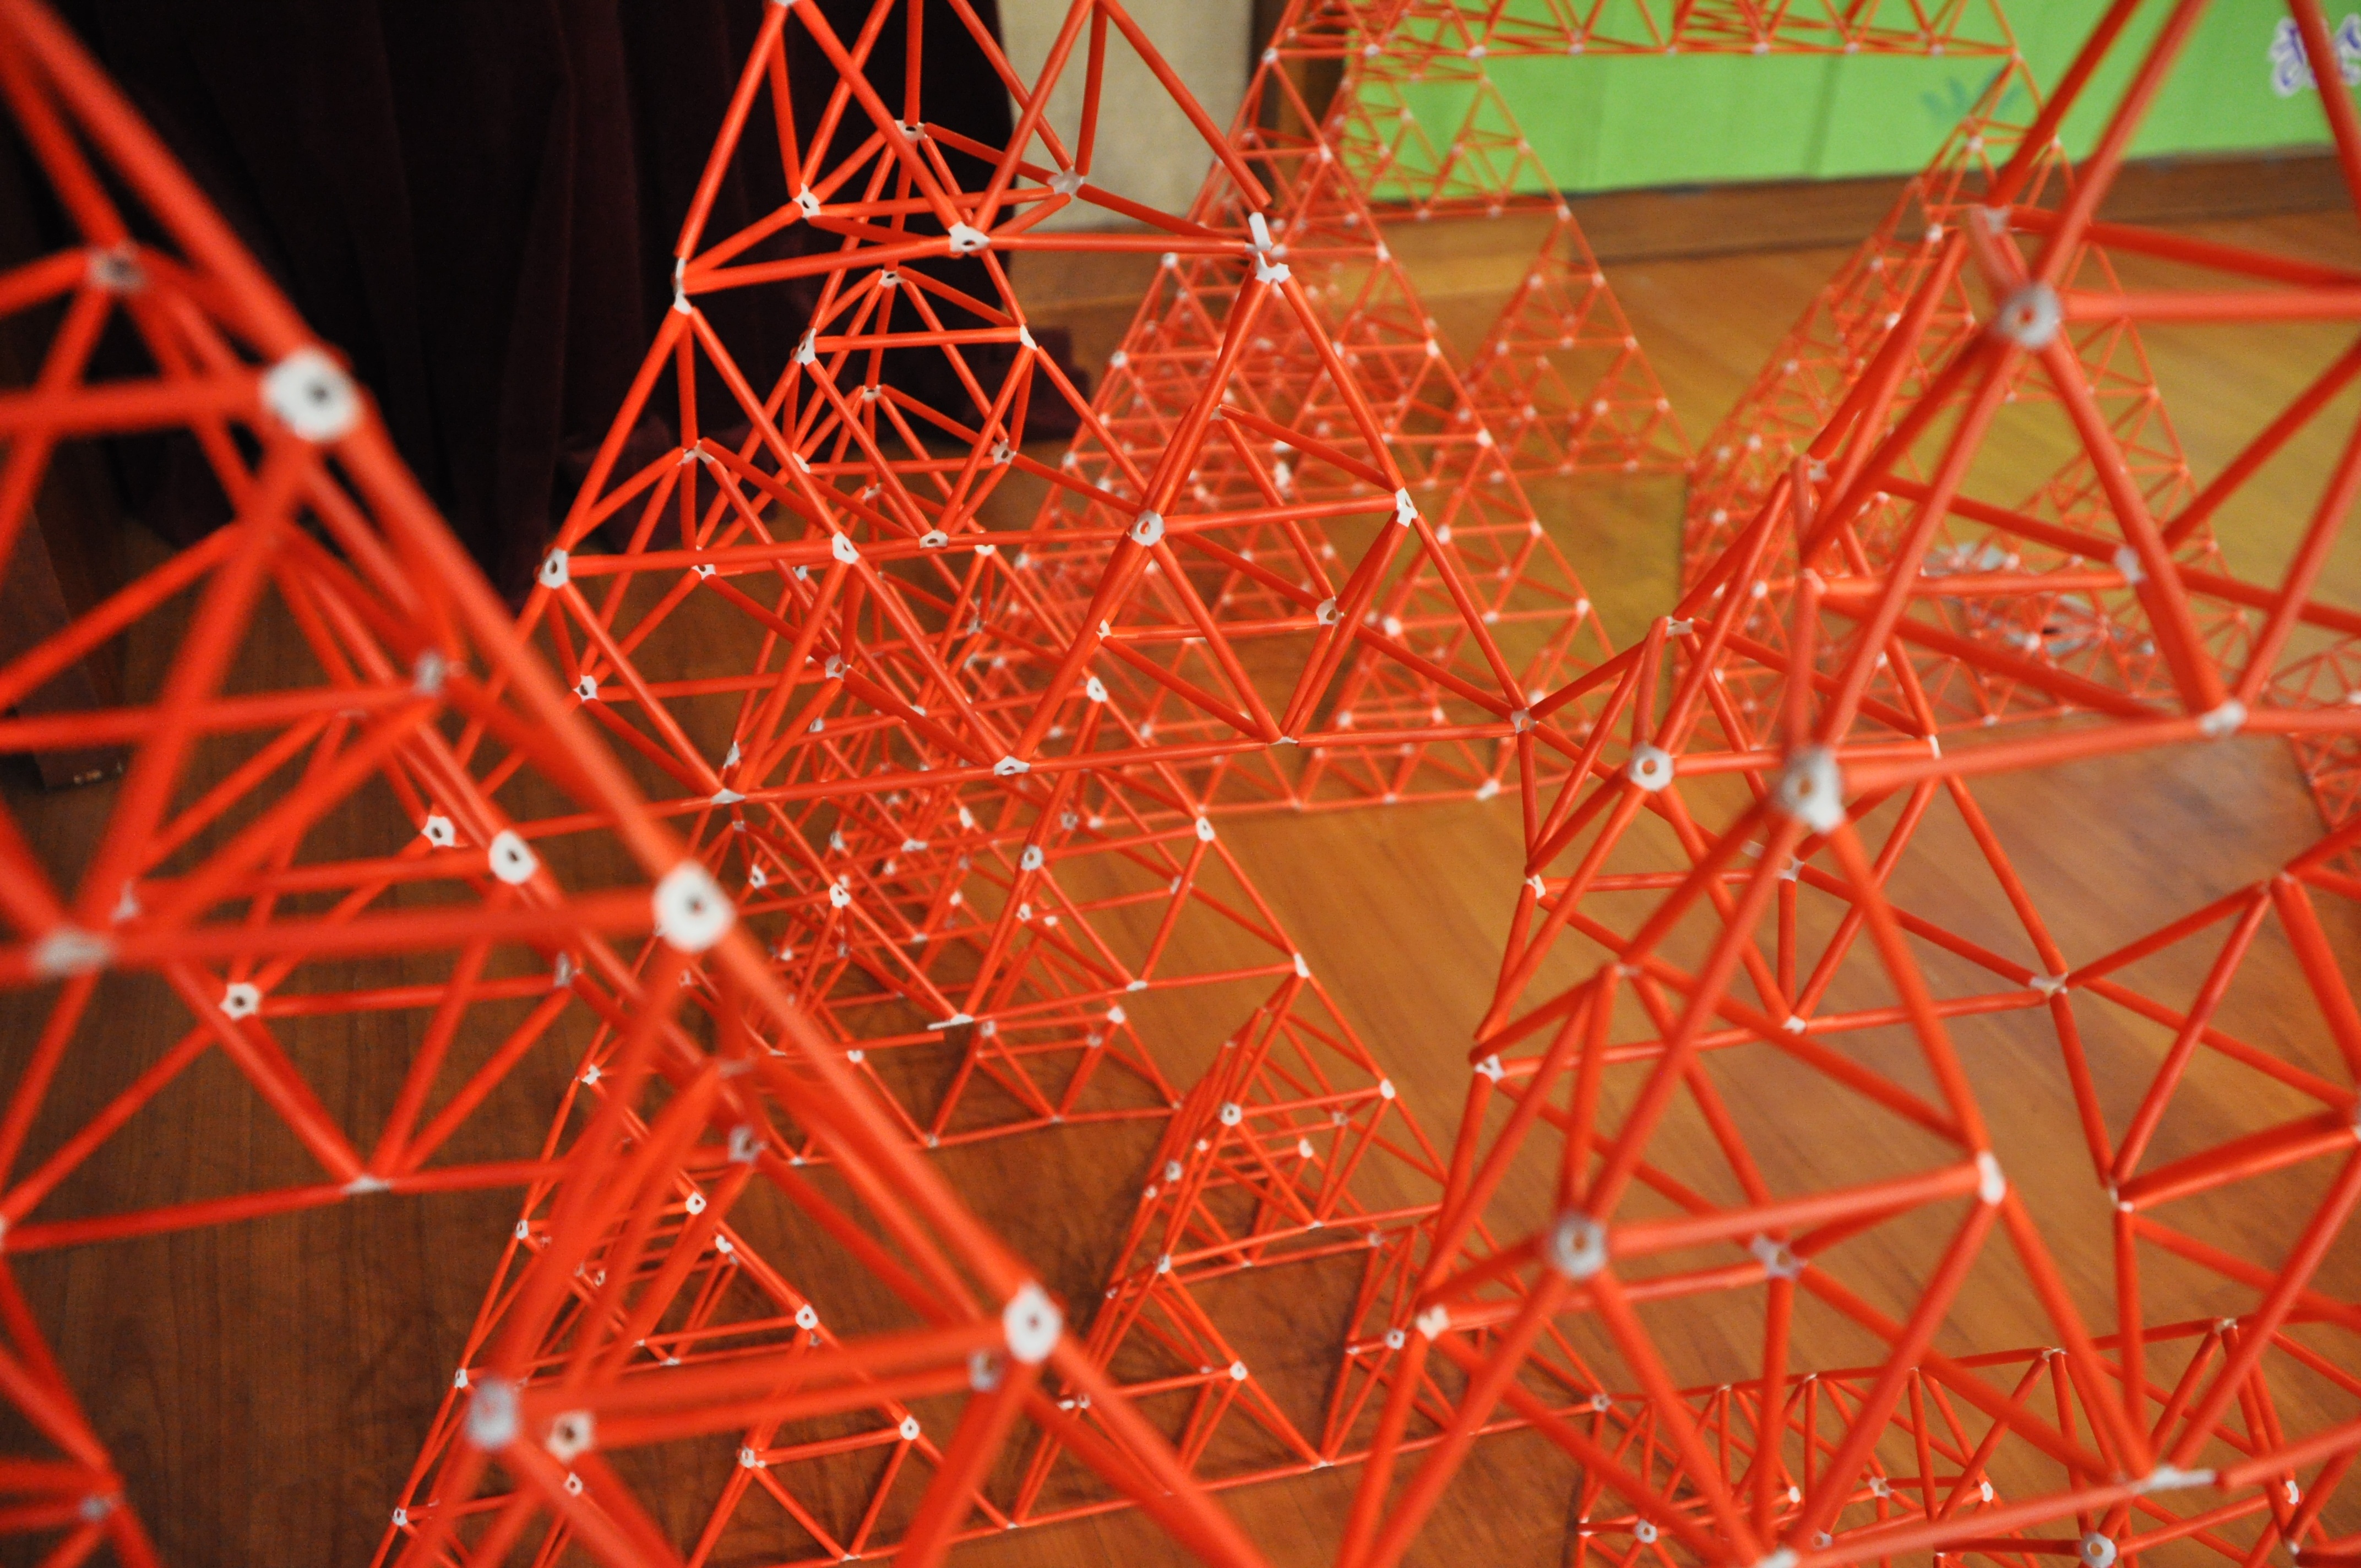
red, ferris wheel, pyramid, frame, design, cooperative, tourist attraction